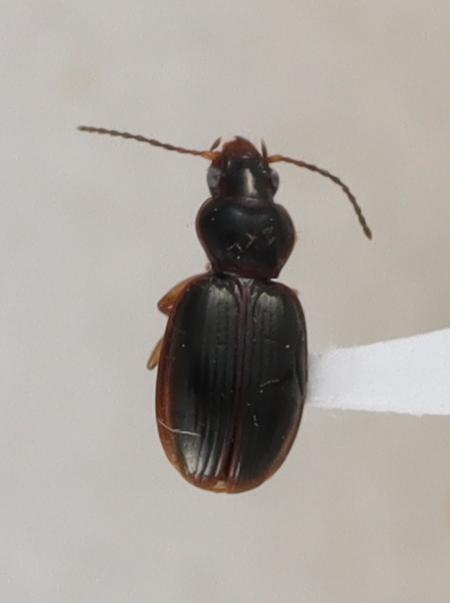
Scientific name: Mecyclothorax konanus
Plot: 6
Trap: W
Collected: 20230531